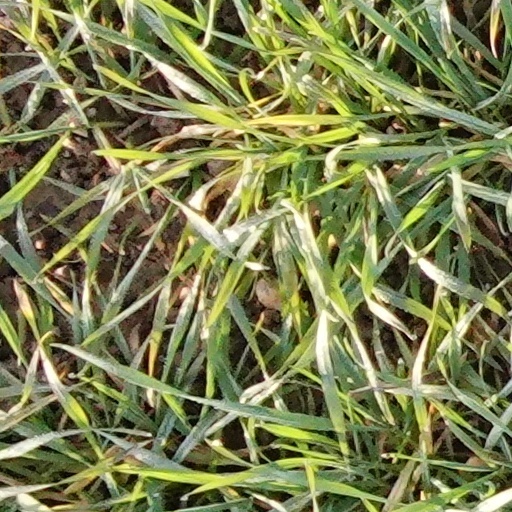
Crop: wheat